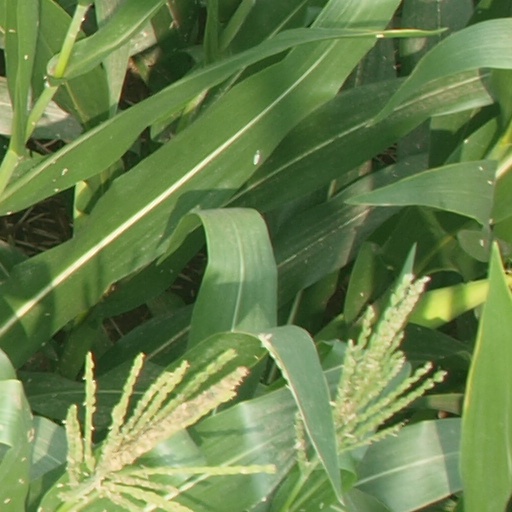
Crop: maize; corn